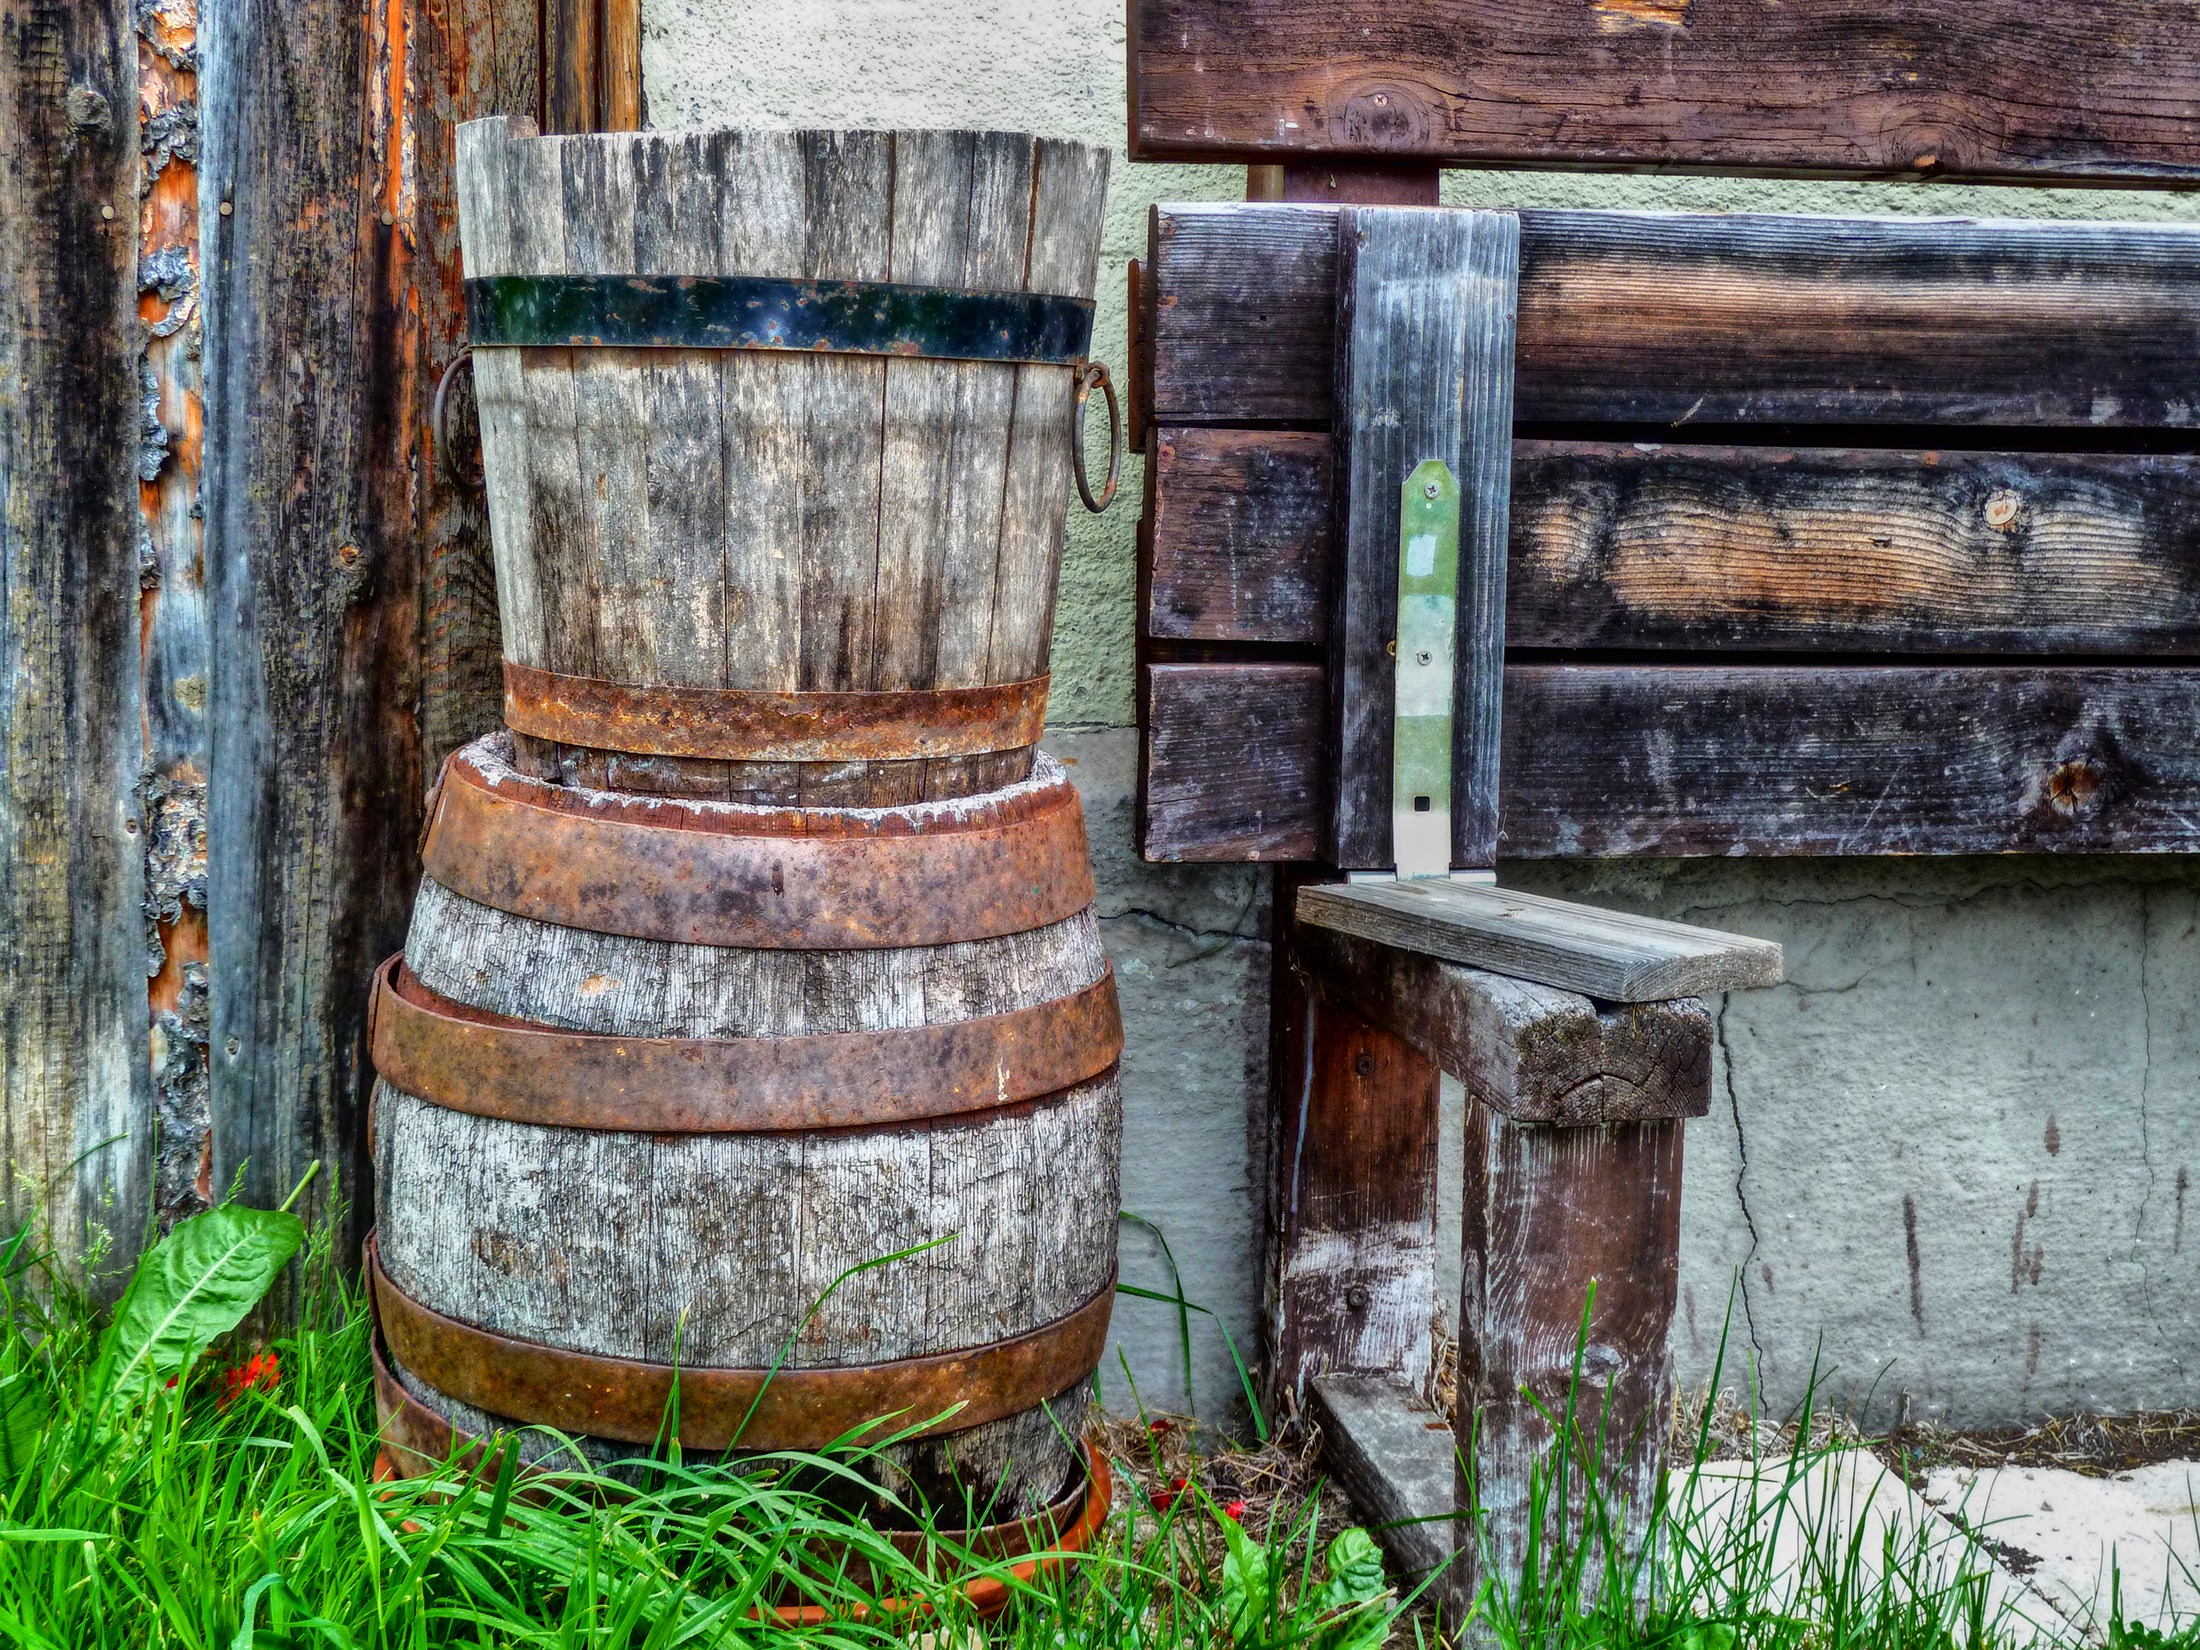
wood, vintage, antique, house, old, wall, rustic, farming, metal, agriculture, brick, erosion, hdr, art, rusty, wooden, iron, barrels, country side, urban area, man made object, ancient history, kegs